Flurina Volken

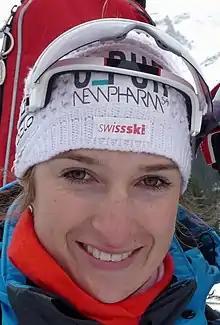

Flurina Volken (born 7 September 1993) is a former Swiss biathlete. She competed in the 2014/15 World Cup season, and represented Switzerland at the Biathlon World Championships 2015 in Kontiolahti.